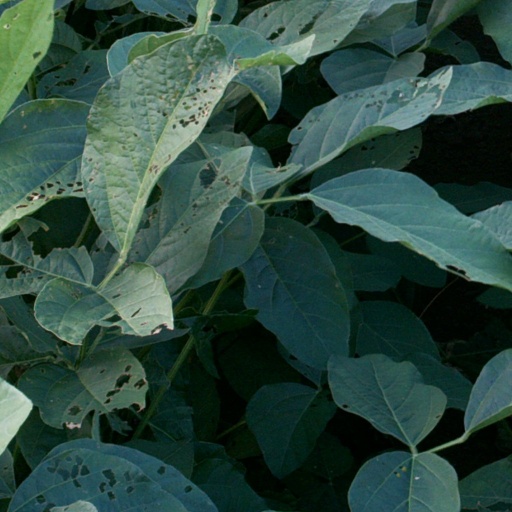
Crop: soybean